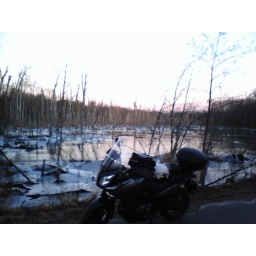
Frozen lake near Fort Dix, the water level was receding and the ice was cracking loudly....cool stuff